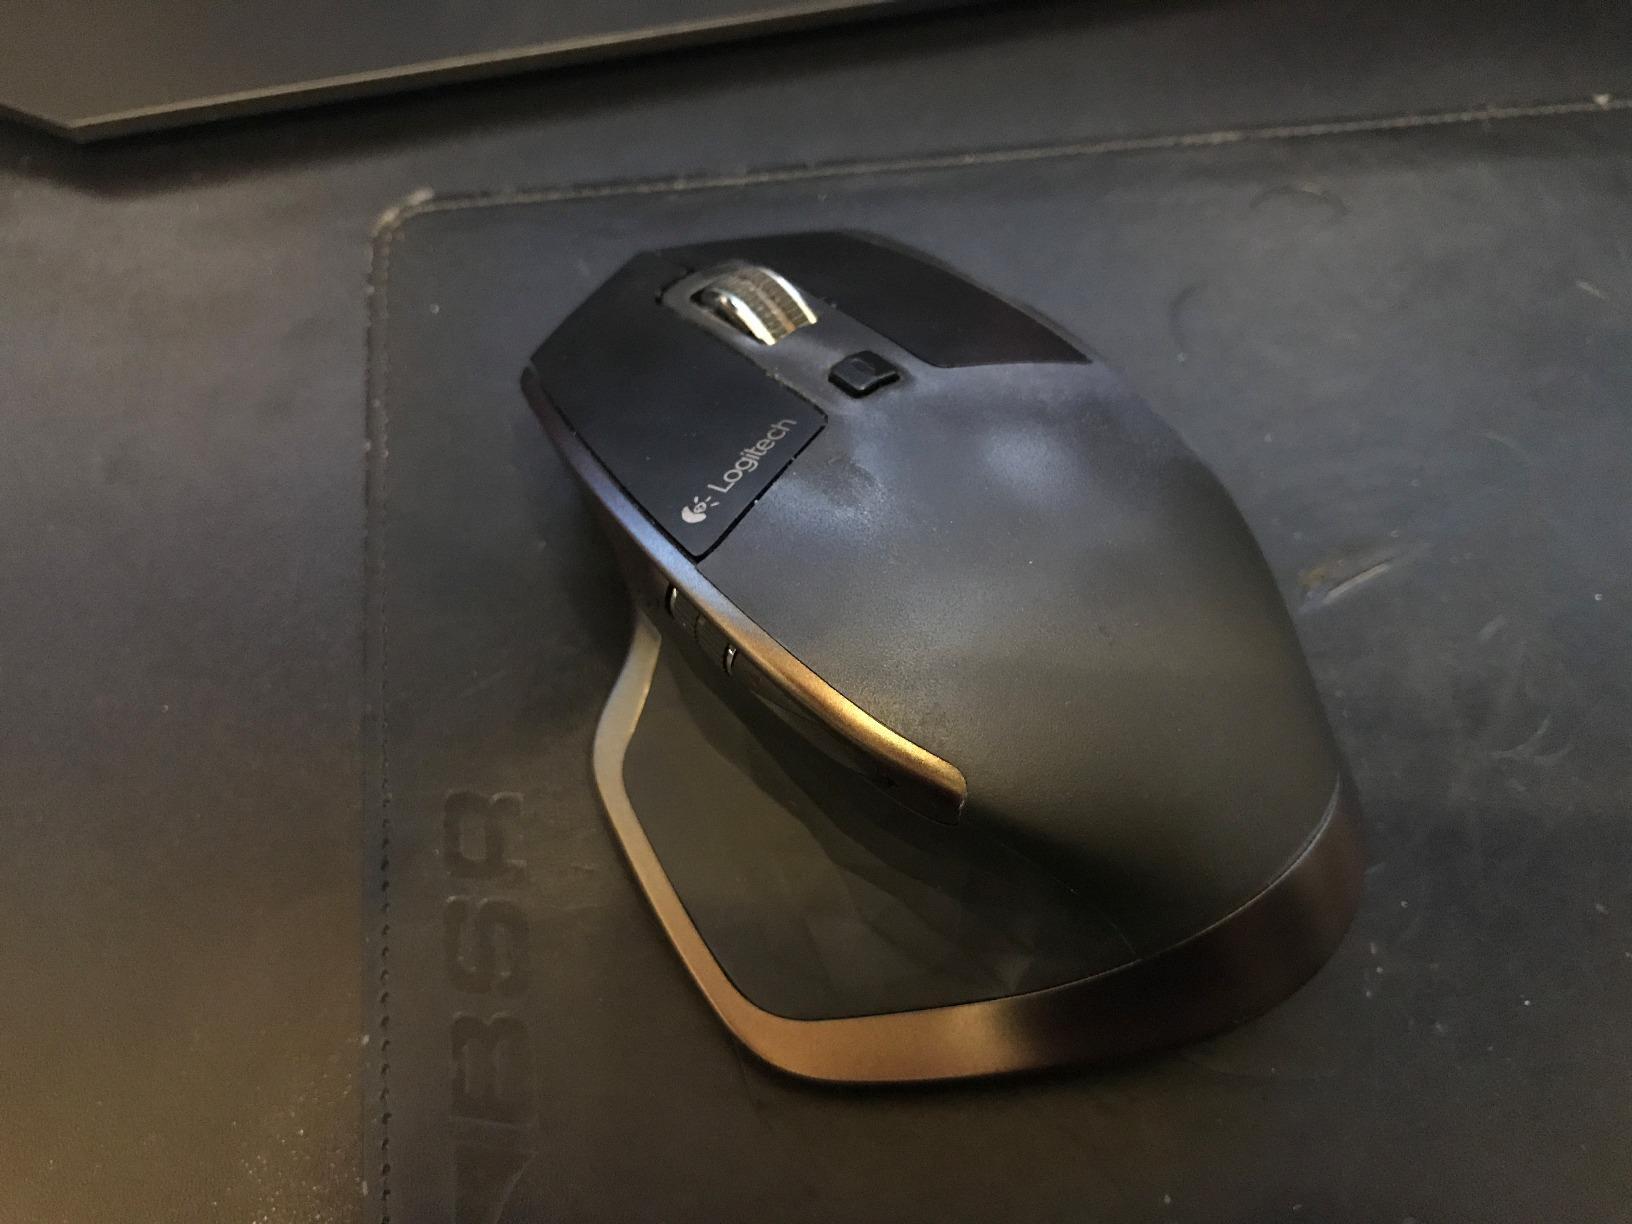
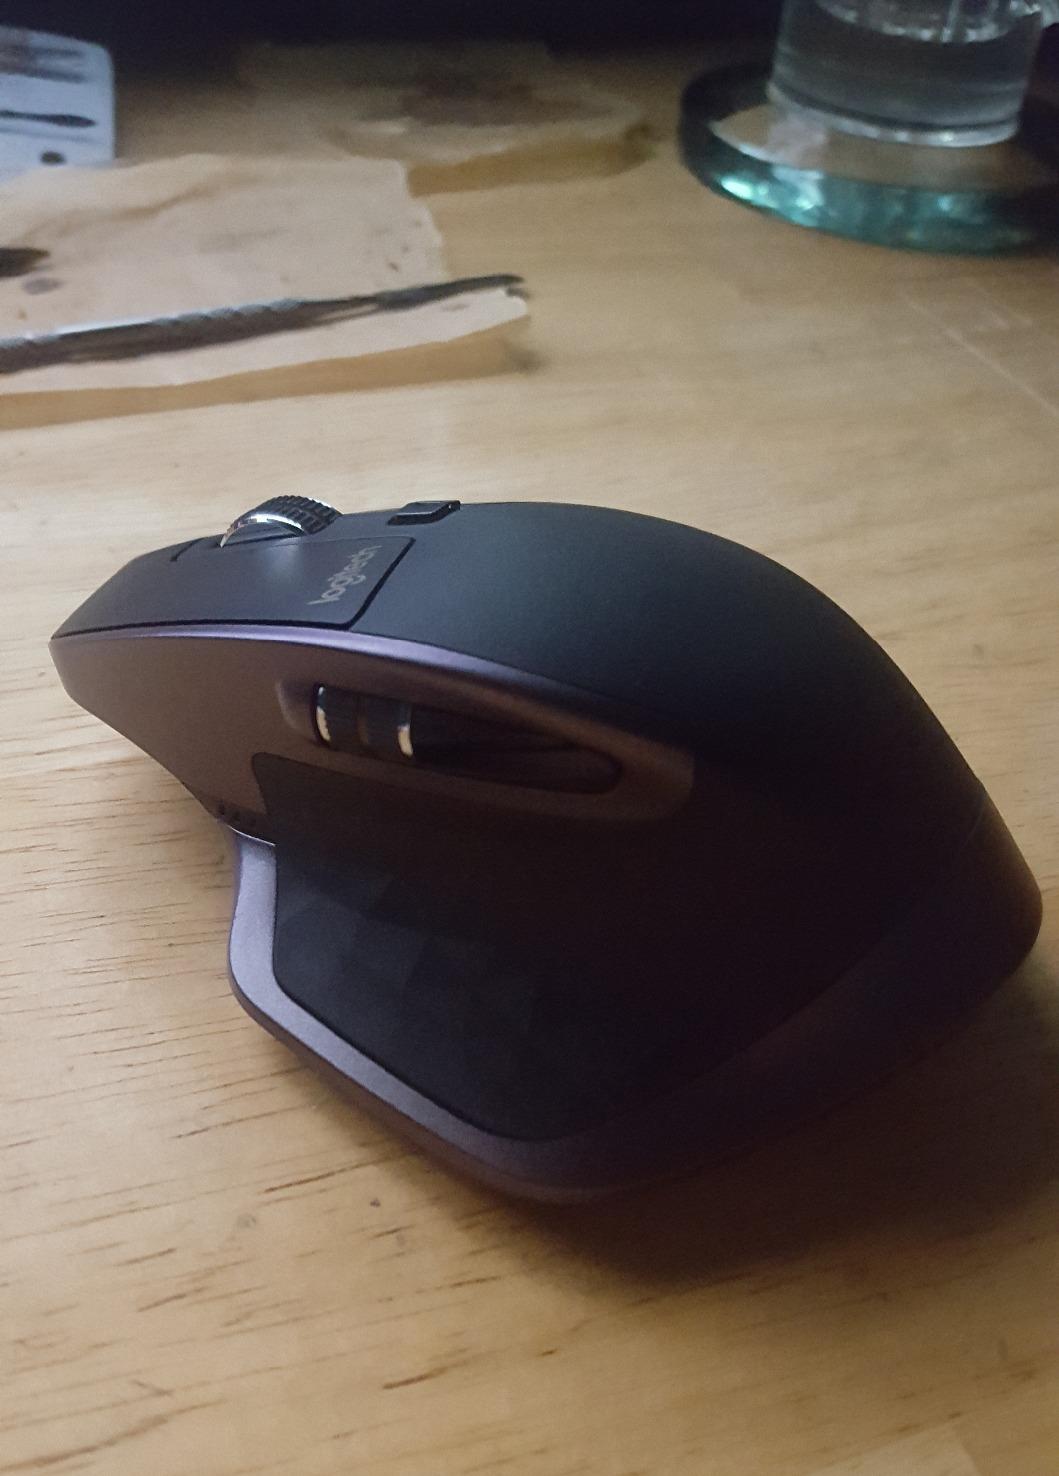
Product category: mouse
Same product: yes